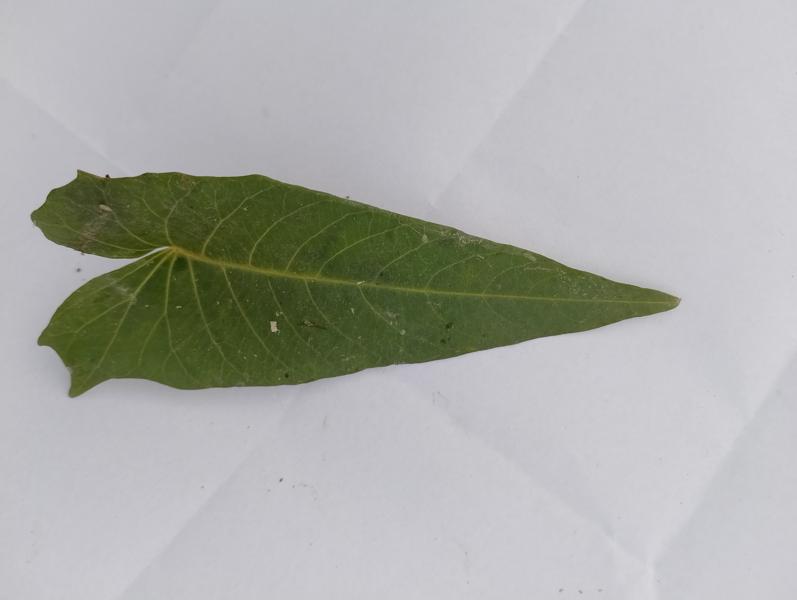
Weed species: Ipomoea aquatic